Byzantine Empire under the Doukas dynasty

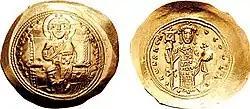
Gold "histamenon" of Emperor Constantine X Doukas (r. 1059–1067).

The Byzantine Empire was ruled by emperors of the Doukas dynasty between 1059 and 1081. There are six emperors and co-emperors of this period: the dynasty's founder, Emperor Constantine X Doukas (r. 1059–1067), his brother John Doukas, "katepano" and later "Caesar", Romanos IV Diogenes (r. 1068–1071), Constantine's son Michael VII Doukas (r. 1071–1078), Michael's son and co-emperor Constantine Doukas, and finally Nikephoros III Botaneiates (r. 7 January 1078 – 1 April 1081), who claimed descent from the Phokas family.